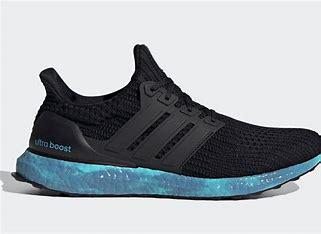
Brand: Adidas
Model: Ultra Boost